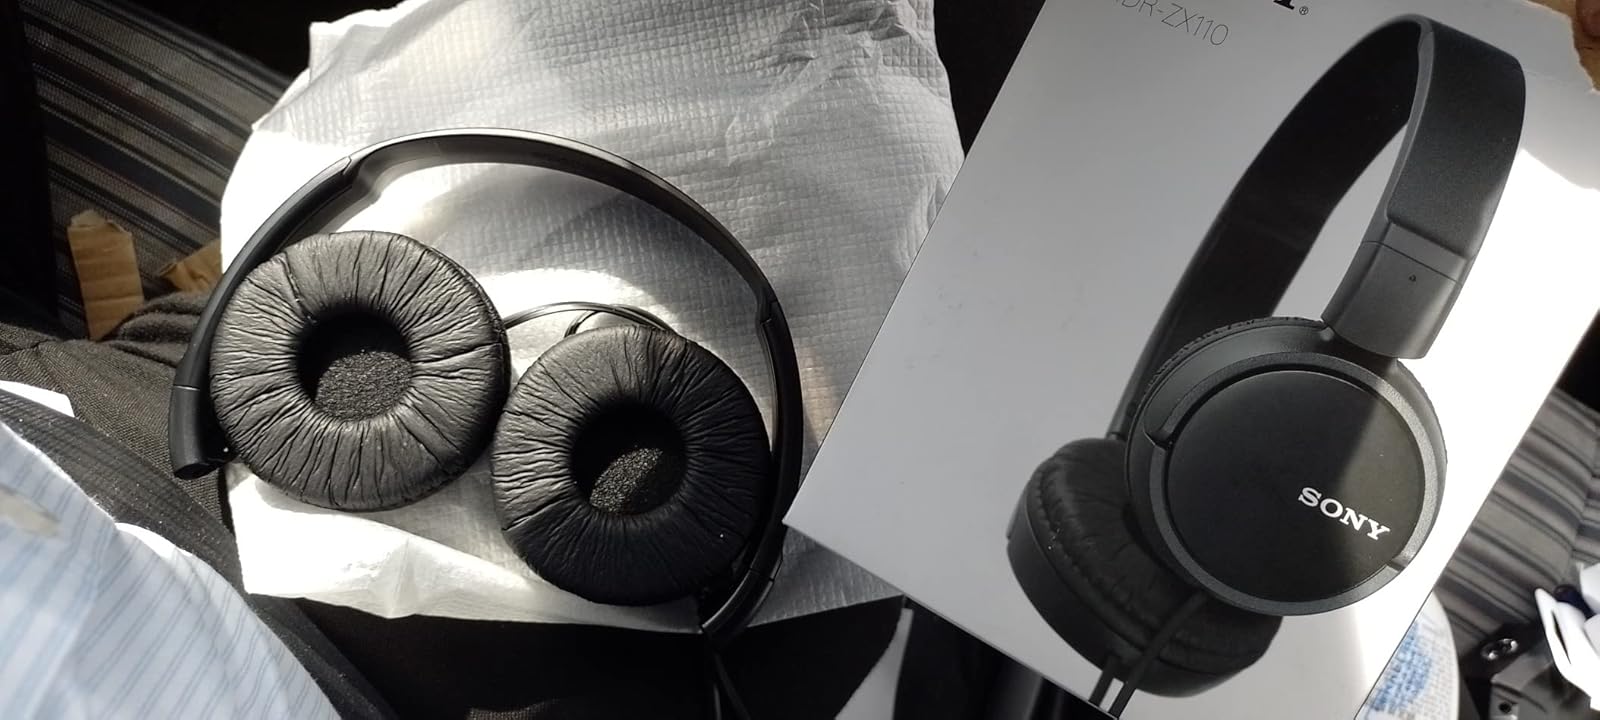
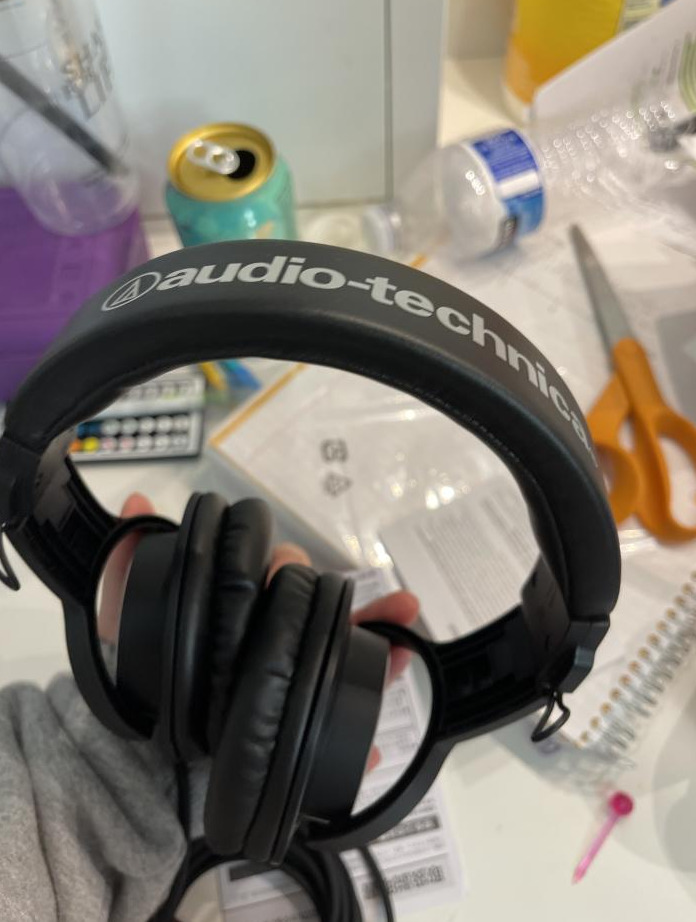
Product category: headphones
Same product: no